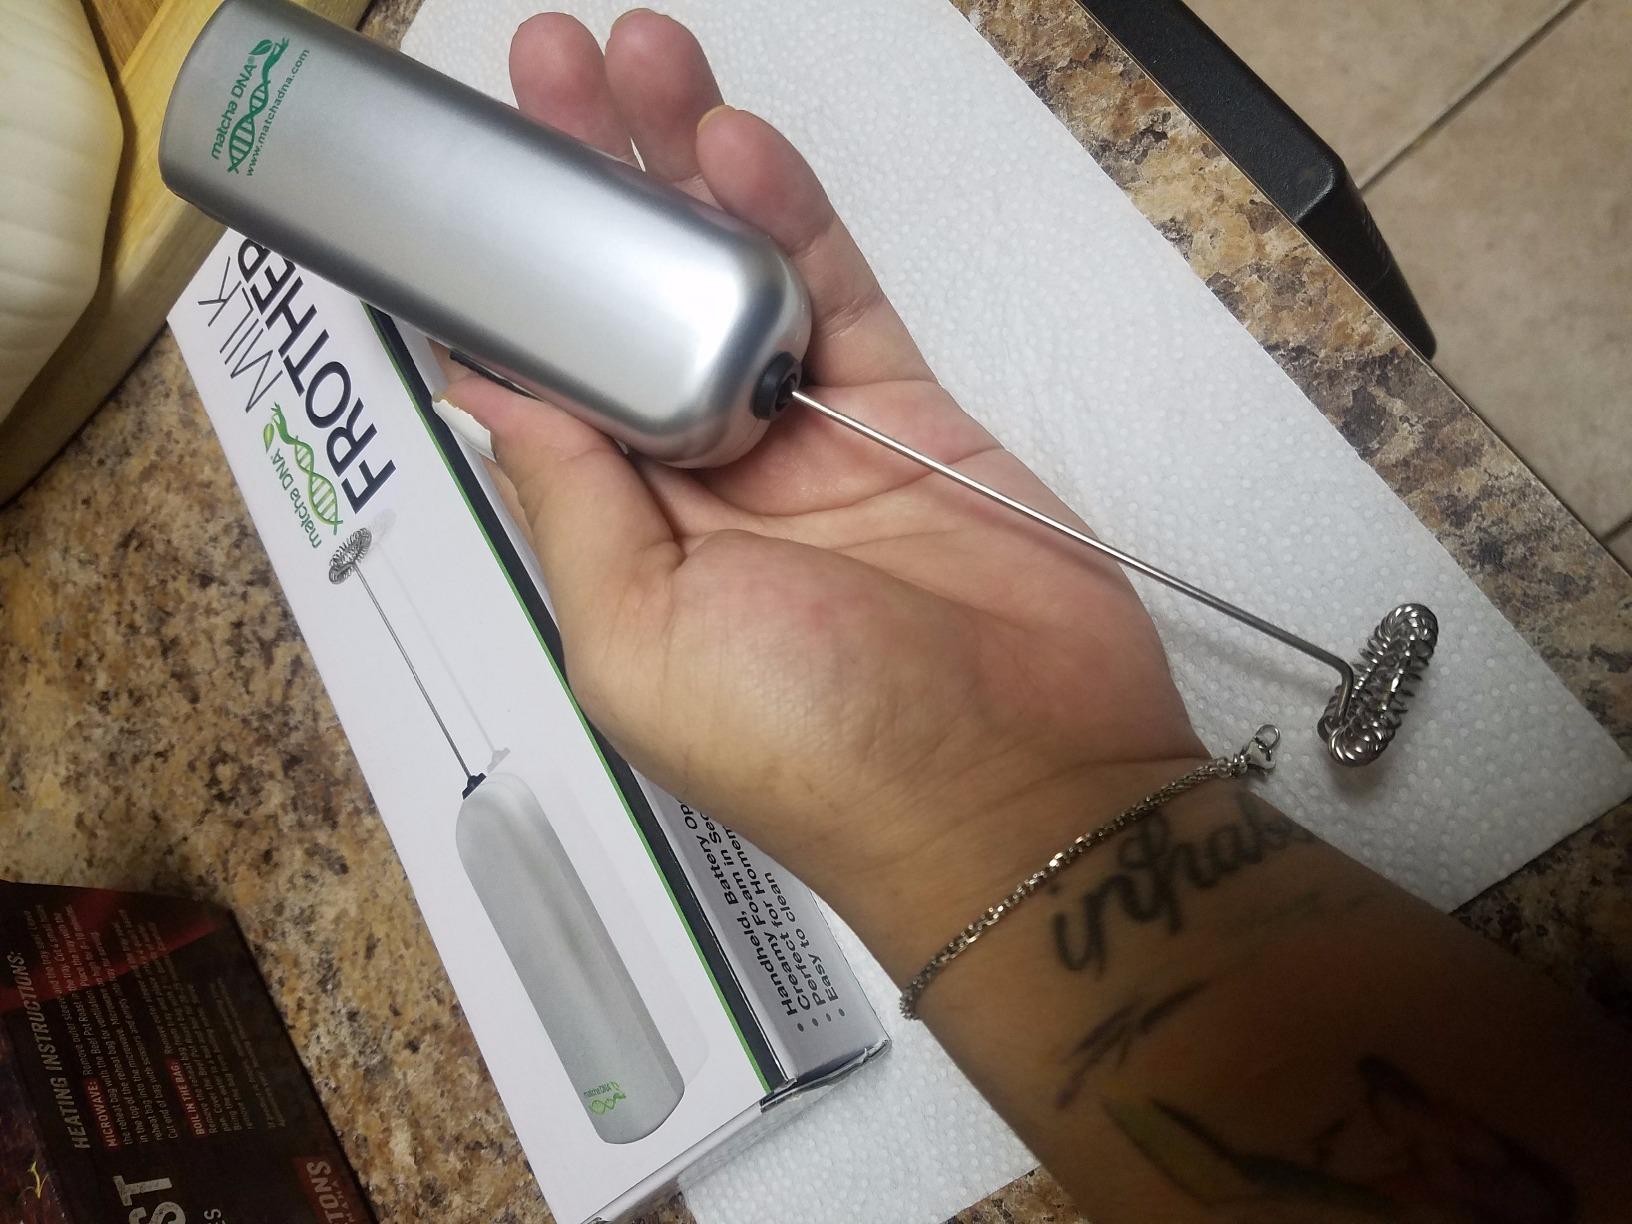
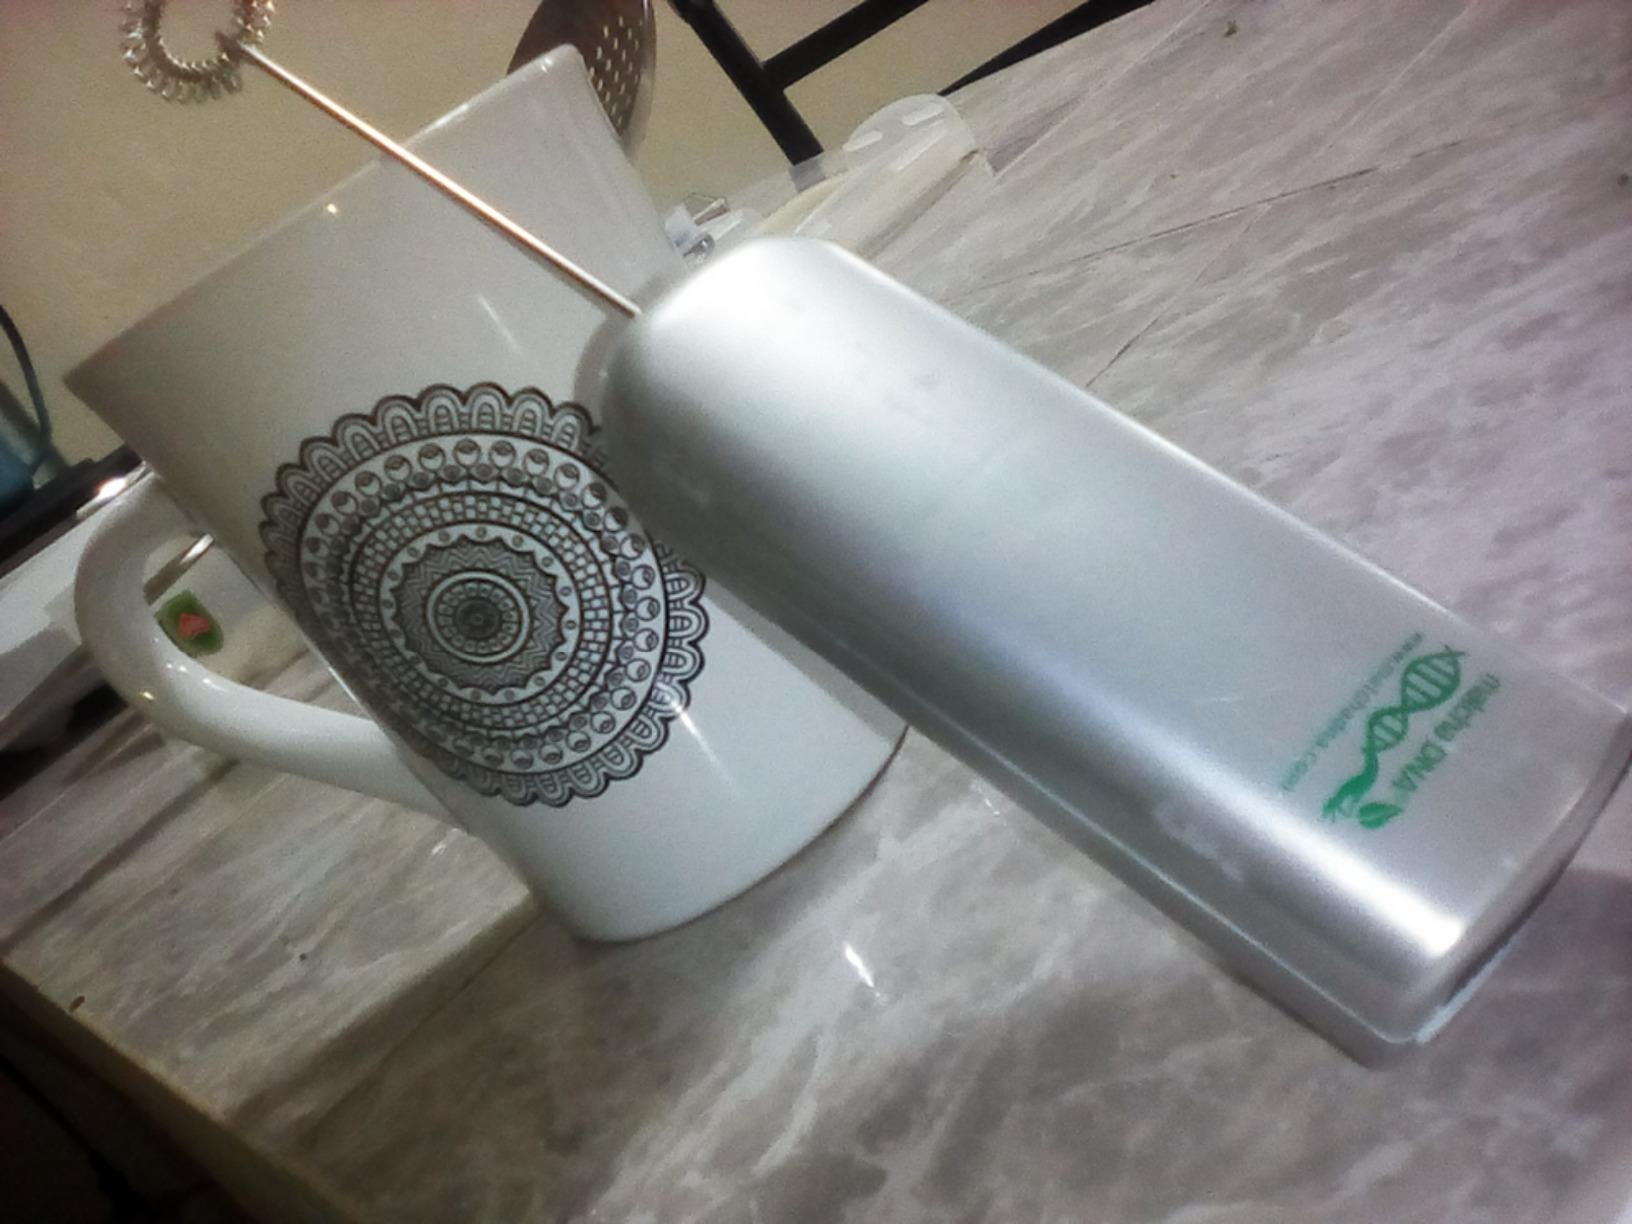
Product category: items_mixer
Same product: no